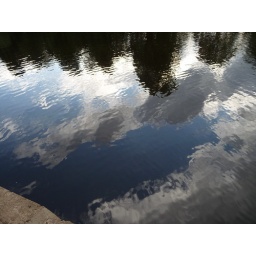
clouds in water by bridge